Nisha Botchwey

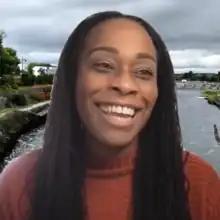
Botchwey in 2021

Nisha D. Botchwey is a Jamaican-American academic administrator specializing in health and environmental policy. She has served as dean of the Humphrey School of Public Affairs at the University of Minnesota since 2022.